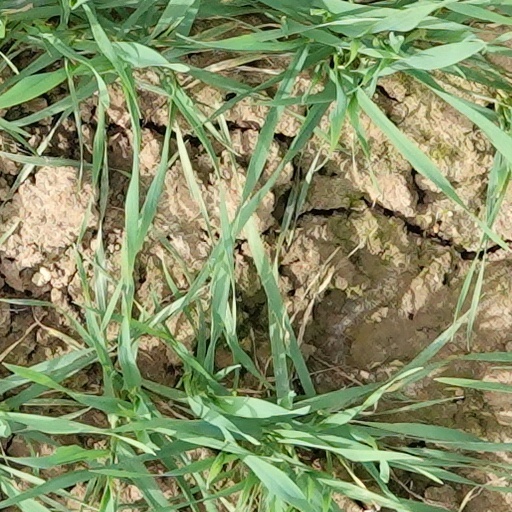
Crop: wheat